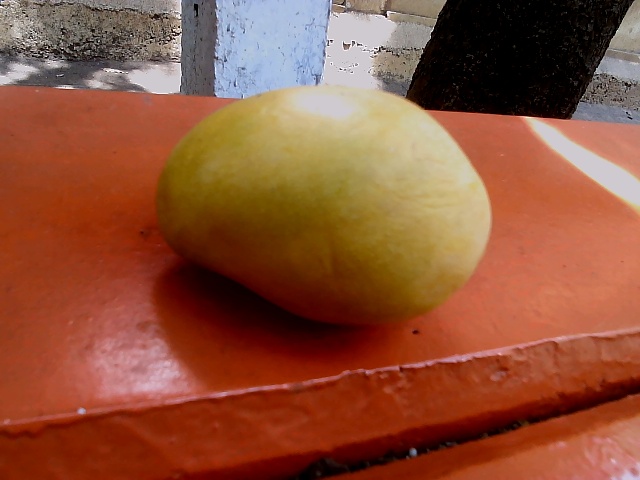
Label: Ripe_Mango